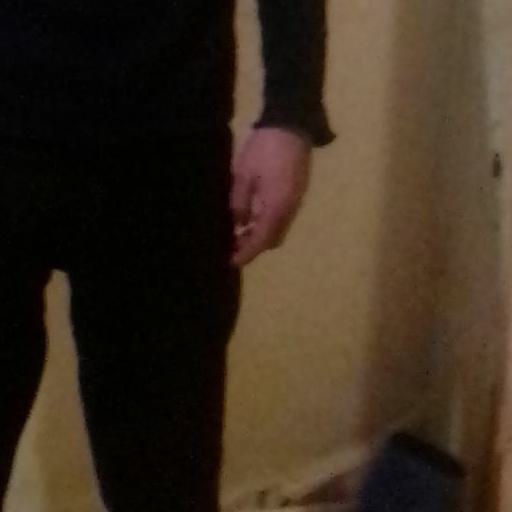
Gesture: no_gesture